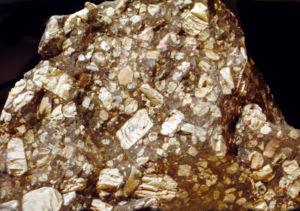
Les plagioclases sont des minéraux silicatés, des tectosilicates de la famille des feldspaths. Leur composition chimique varie d'un cristal à l'autre, pouvant prendre toute valeur comprise entre deux compositions extrêmes, celles des pôles purs albite et anorthite : les plagioclases constituent une solution solide, la série albite-anorthite.